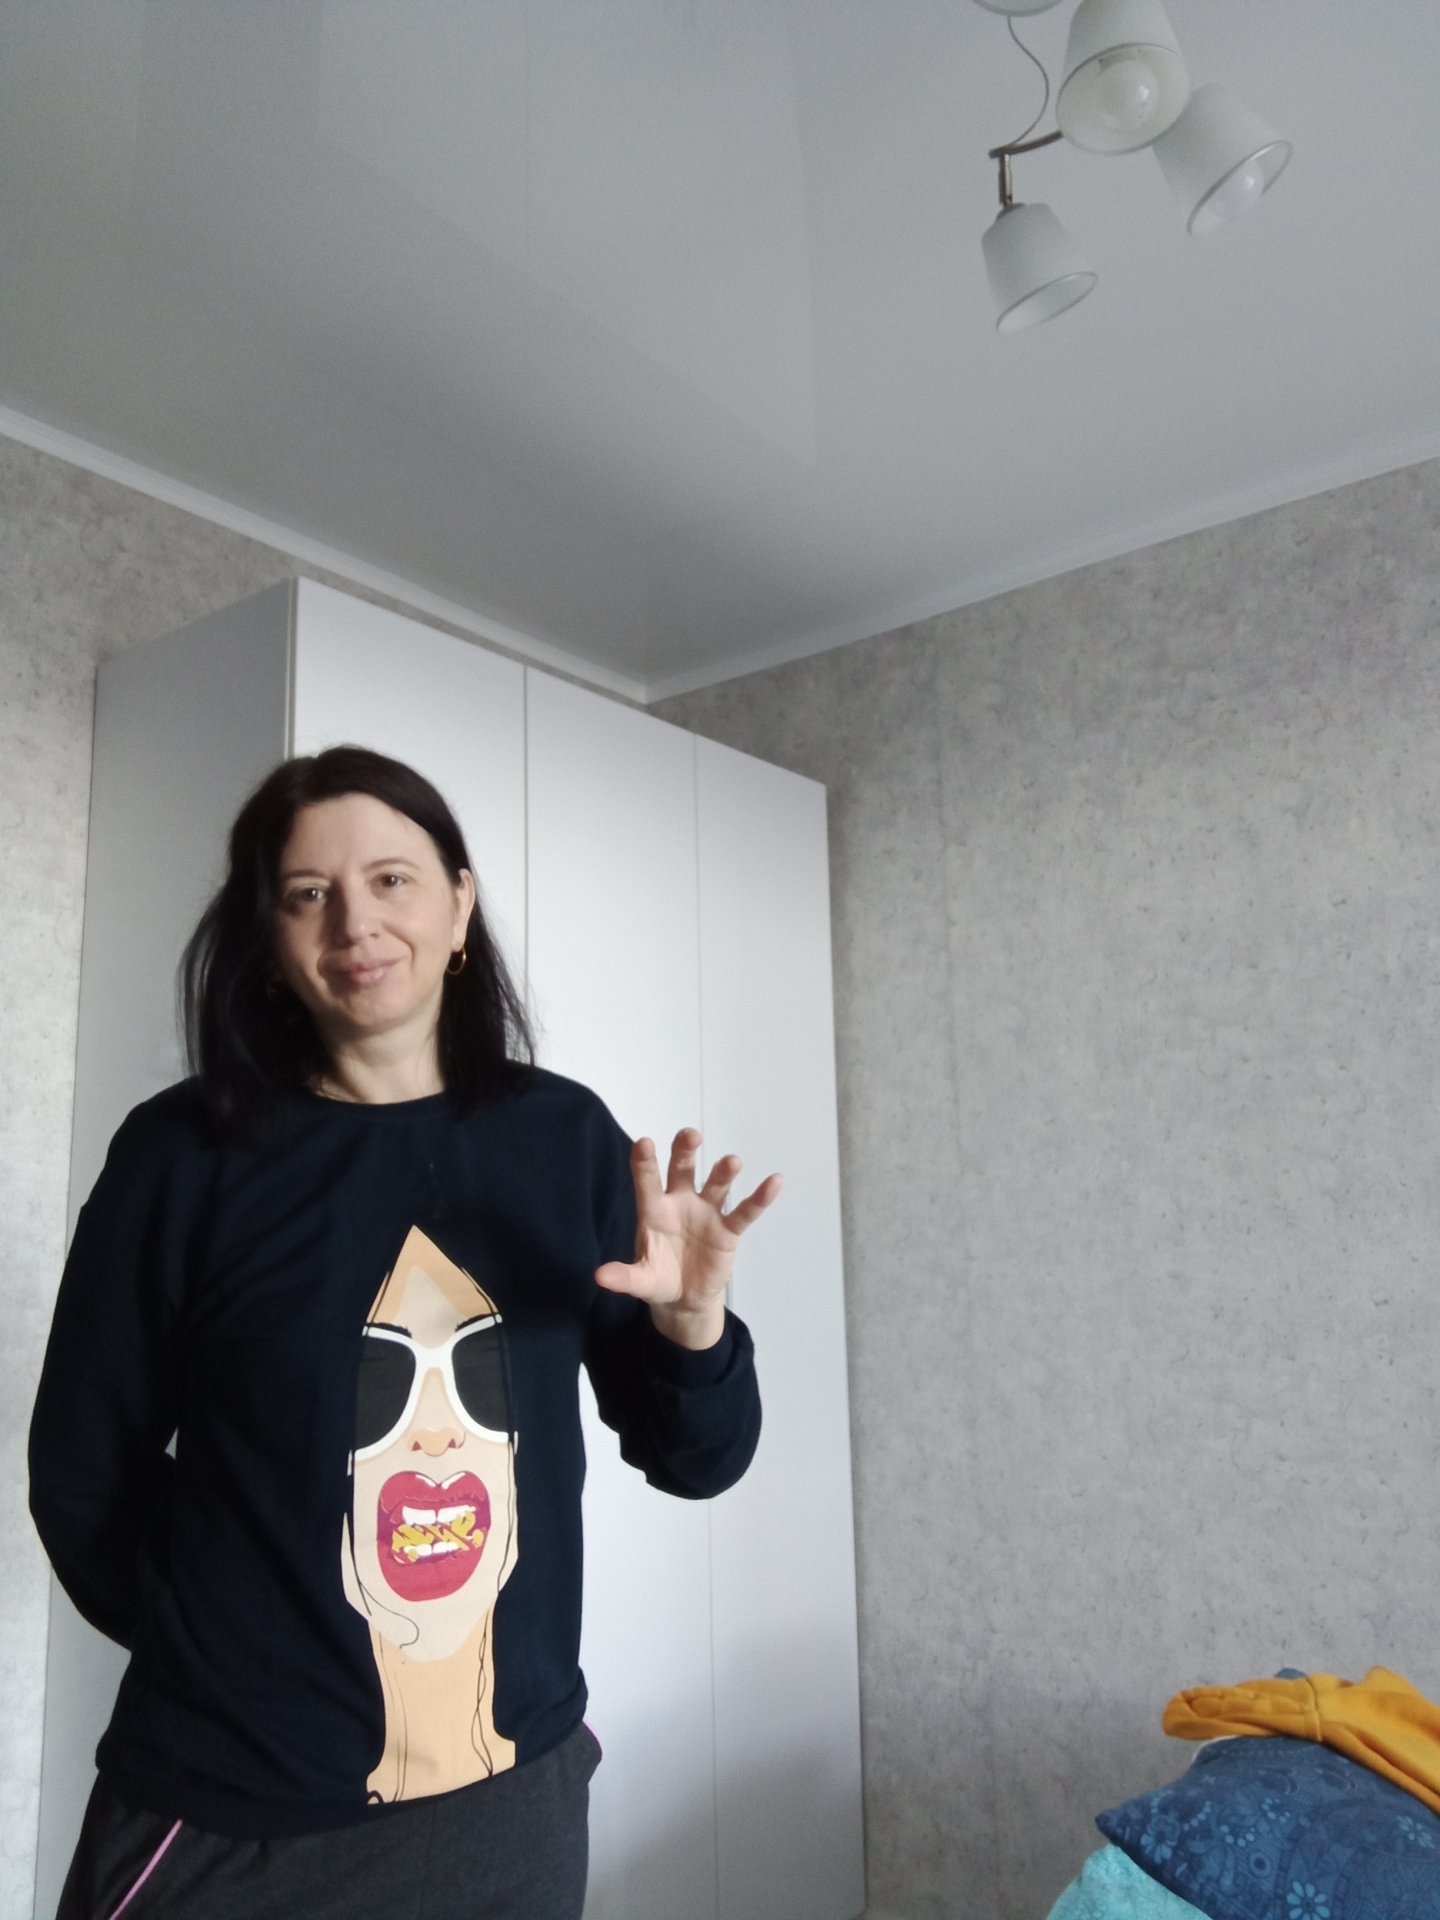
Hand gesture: grabbing